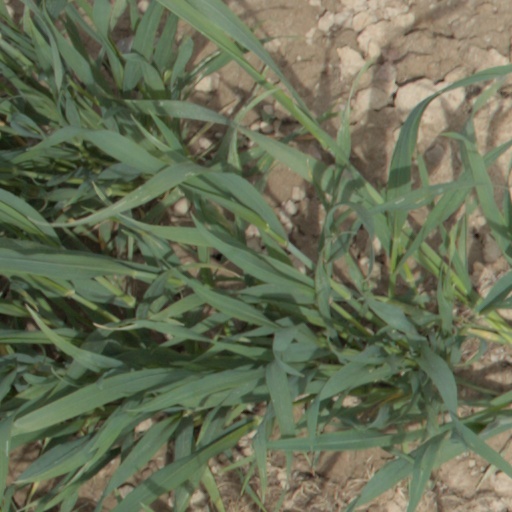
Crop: wheat